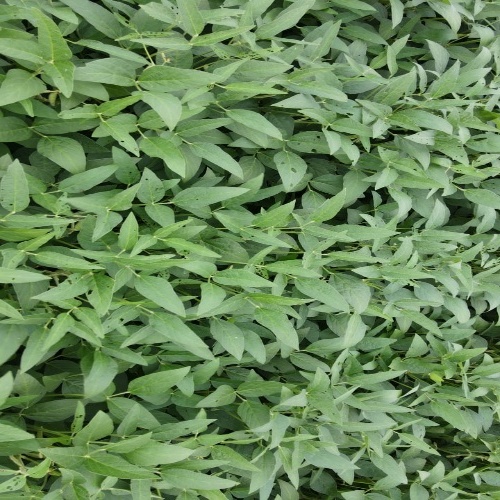
Label: Diabrotica_speciosa